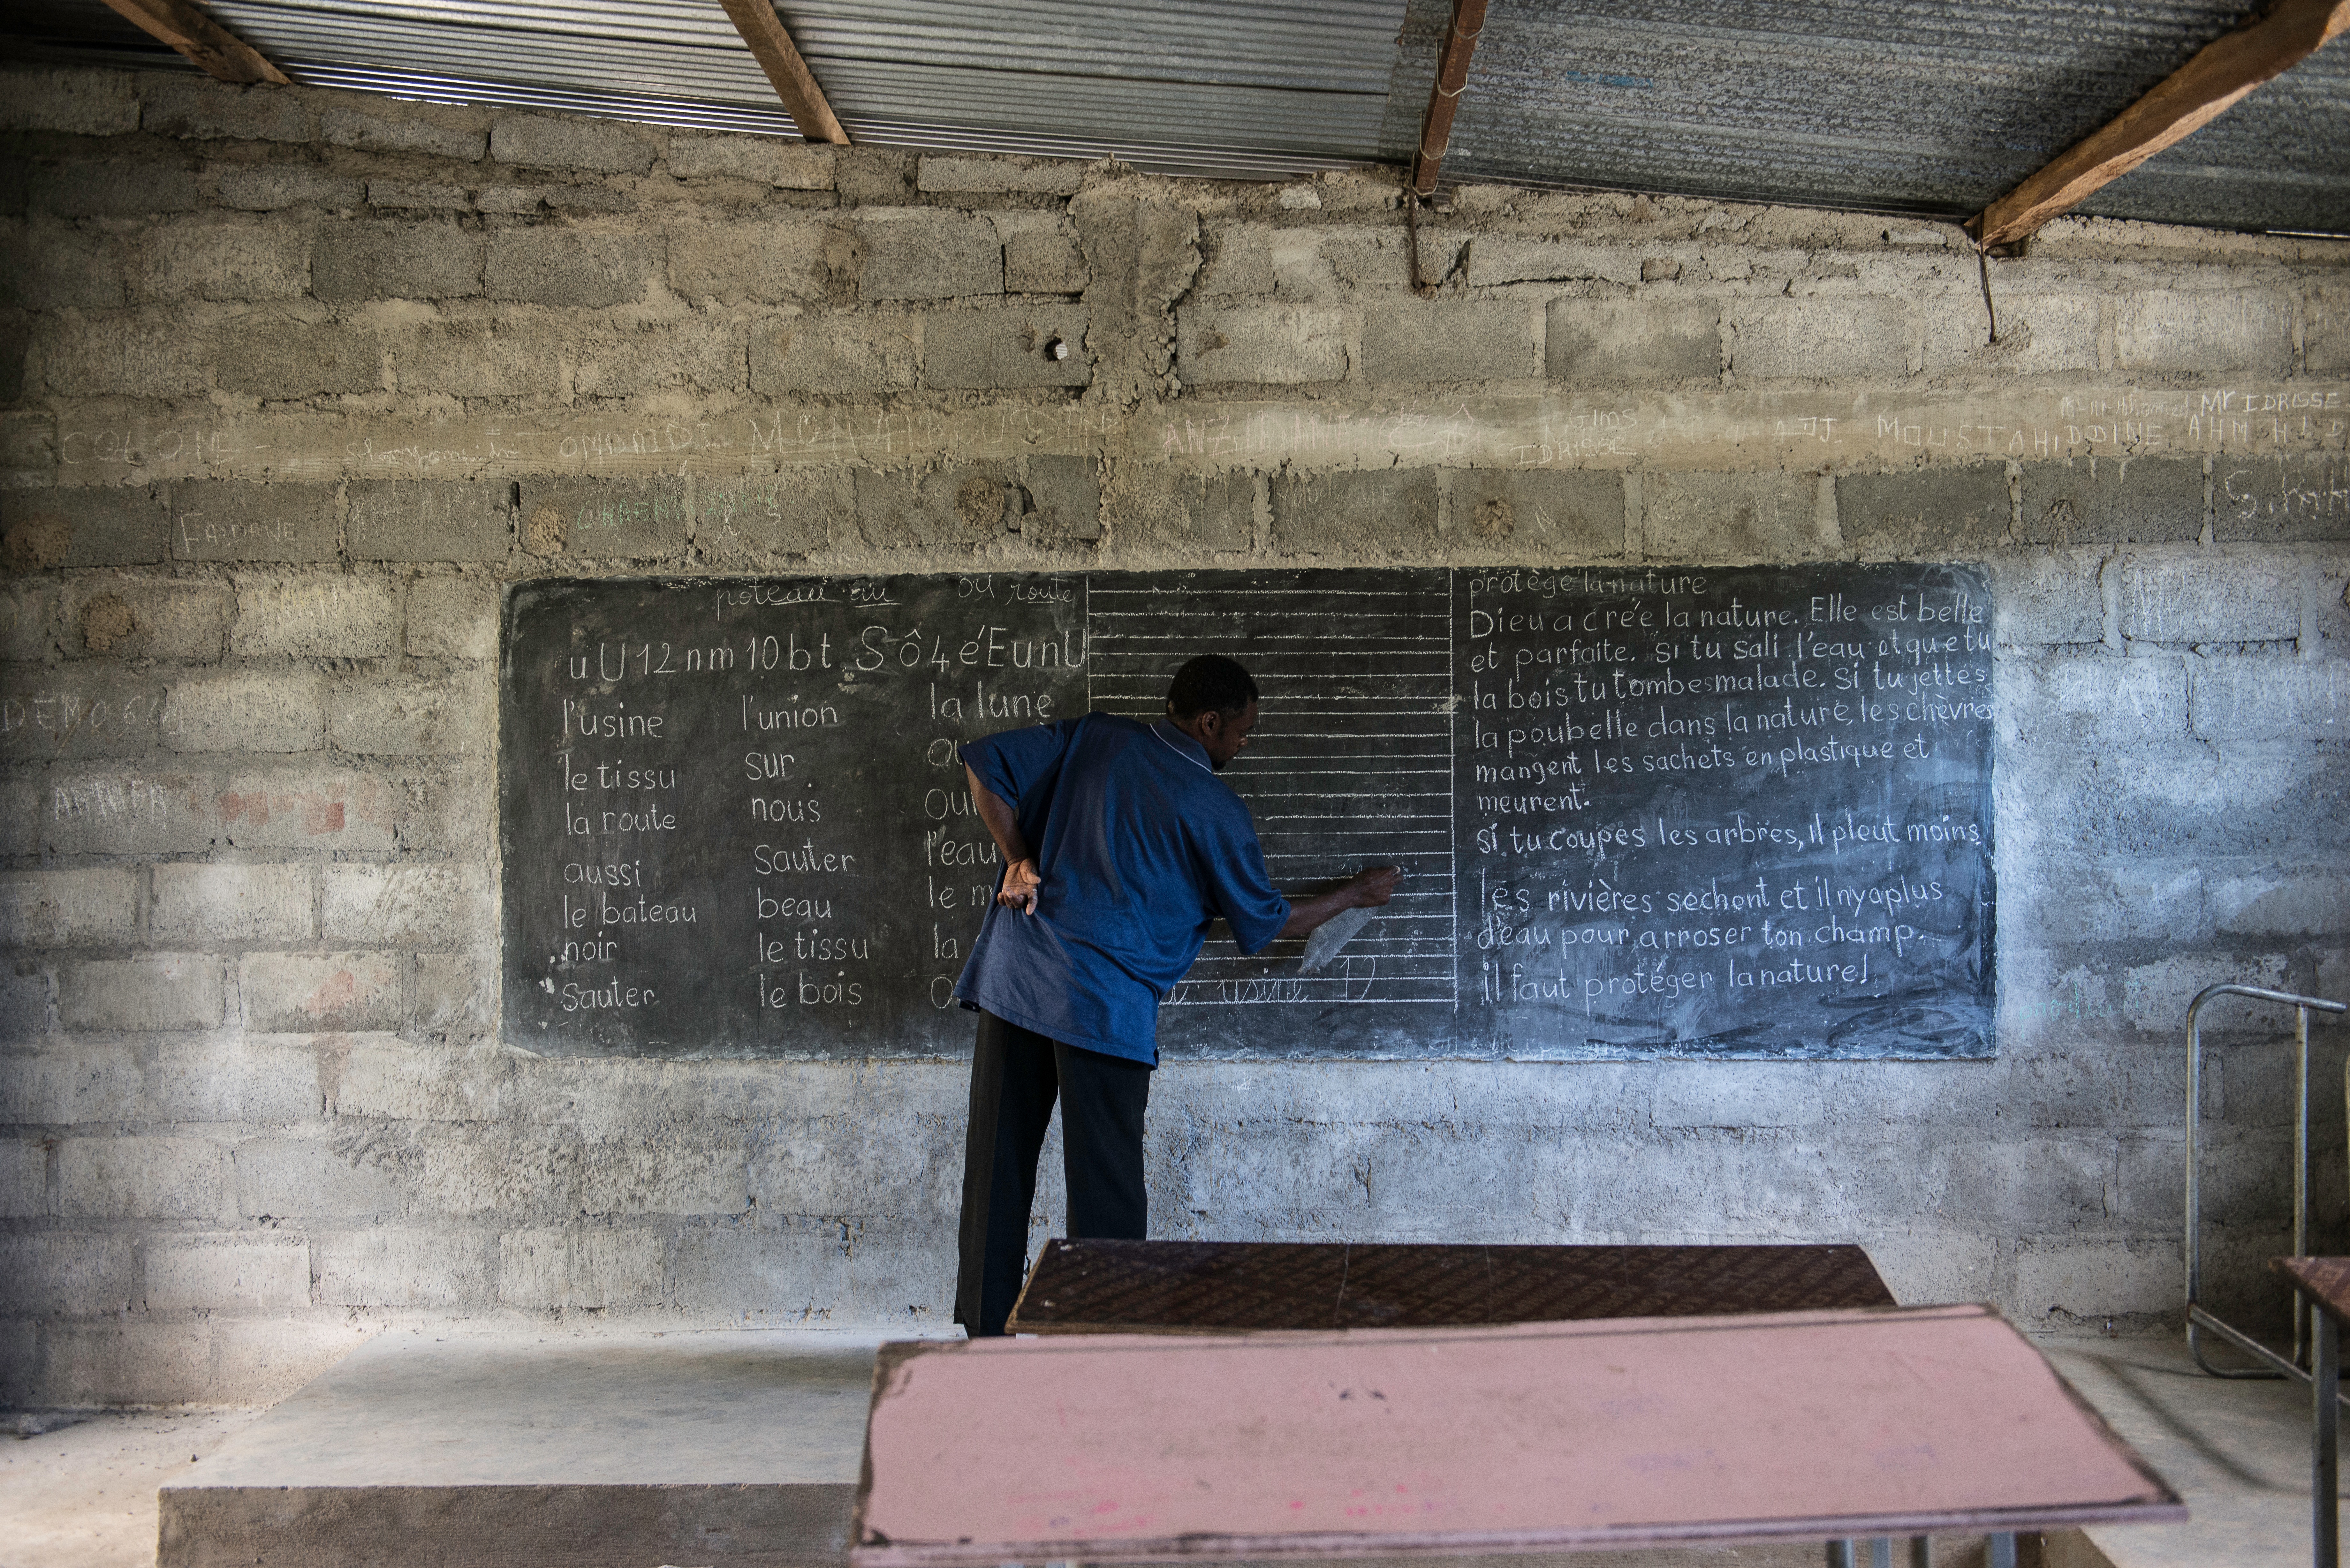
wall, temple